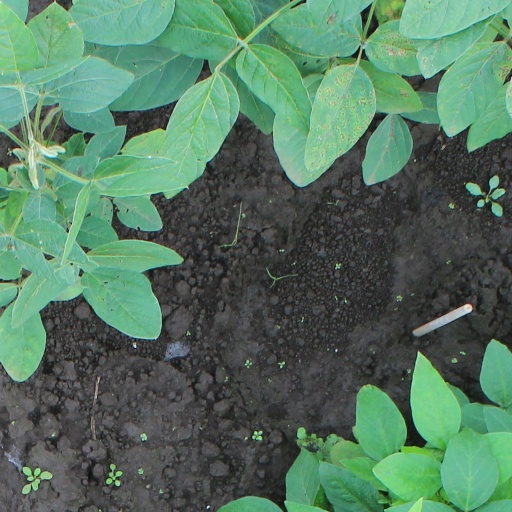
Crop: soybean